Squad automatic weapon

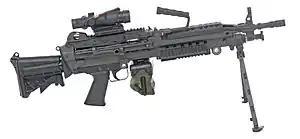
M249 Para

The SA80 program was designed to create a family of light assault weapons that had a commonality of parts, could use the same ammunition and magazines, and would replace the UK military's collection of submachine guns, rifles, and light machine guns. Originally designed around a lighter experimental 4.85mm cartridge, they were forced to redesign the weapon to take the 5.56mm NATO cartridge. The L85 IW ("Individual Weapon") was the rifle version and was designed to replace the 9mm L2 Sterling SMG and 7.62mm L1A1 SLR Rifle. The L86 LSW ("Light Support Weapon") was the automatic rifle version and was intended to replace the L4 BREN gun and supplement the FN MAG general-purpose machine gun, replacing it at section level. Teething problems, low quality parts, poor ergonomic design and an inability to be wielded left-handed made the SA80 suite unpopular. The magazine-fed L86 was found to not be as capable of sustained fire as a belt-fed system so it was initially supplemented by the L110A1 FN Minimi and then replaced by it. The L86's role was then changed to that of a designated marksman rifle.